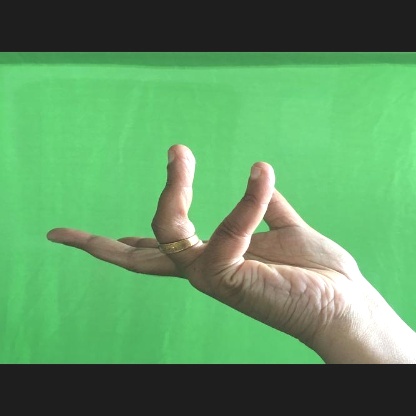
Mudra: Alapadmam